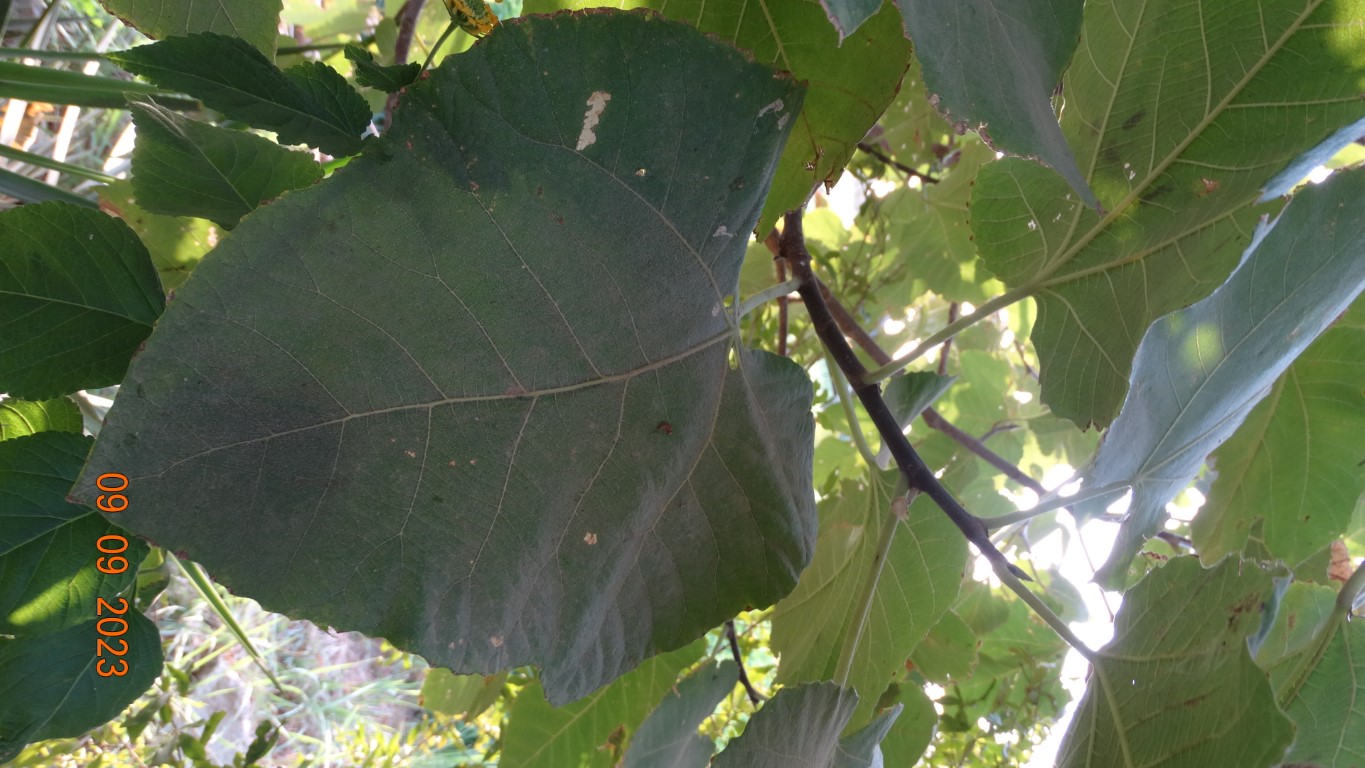
Label: healthy